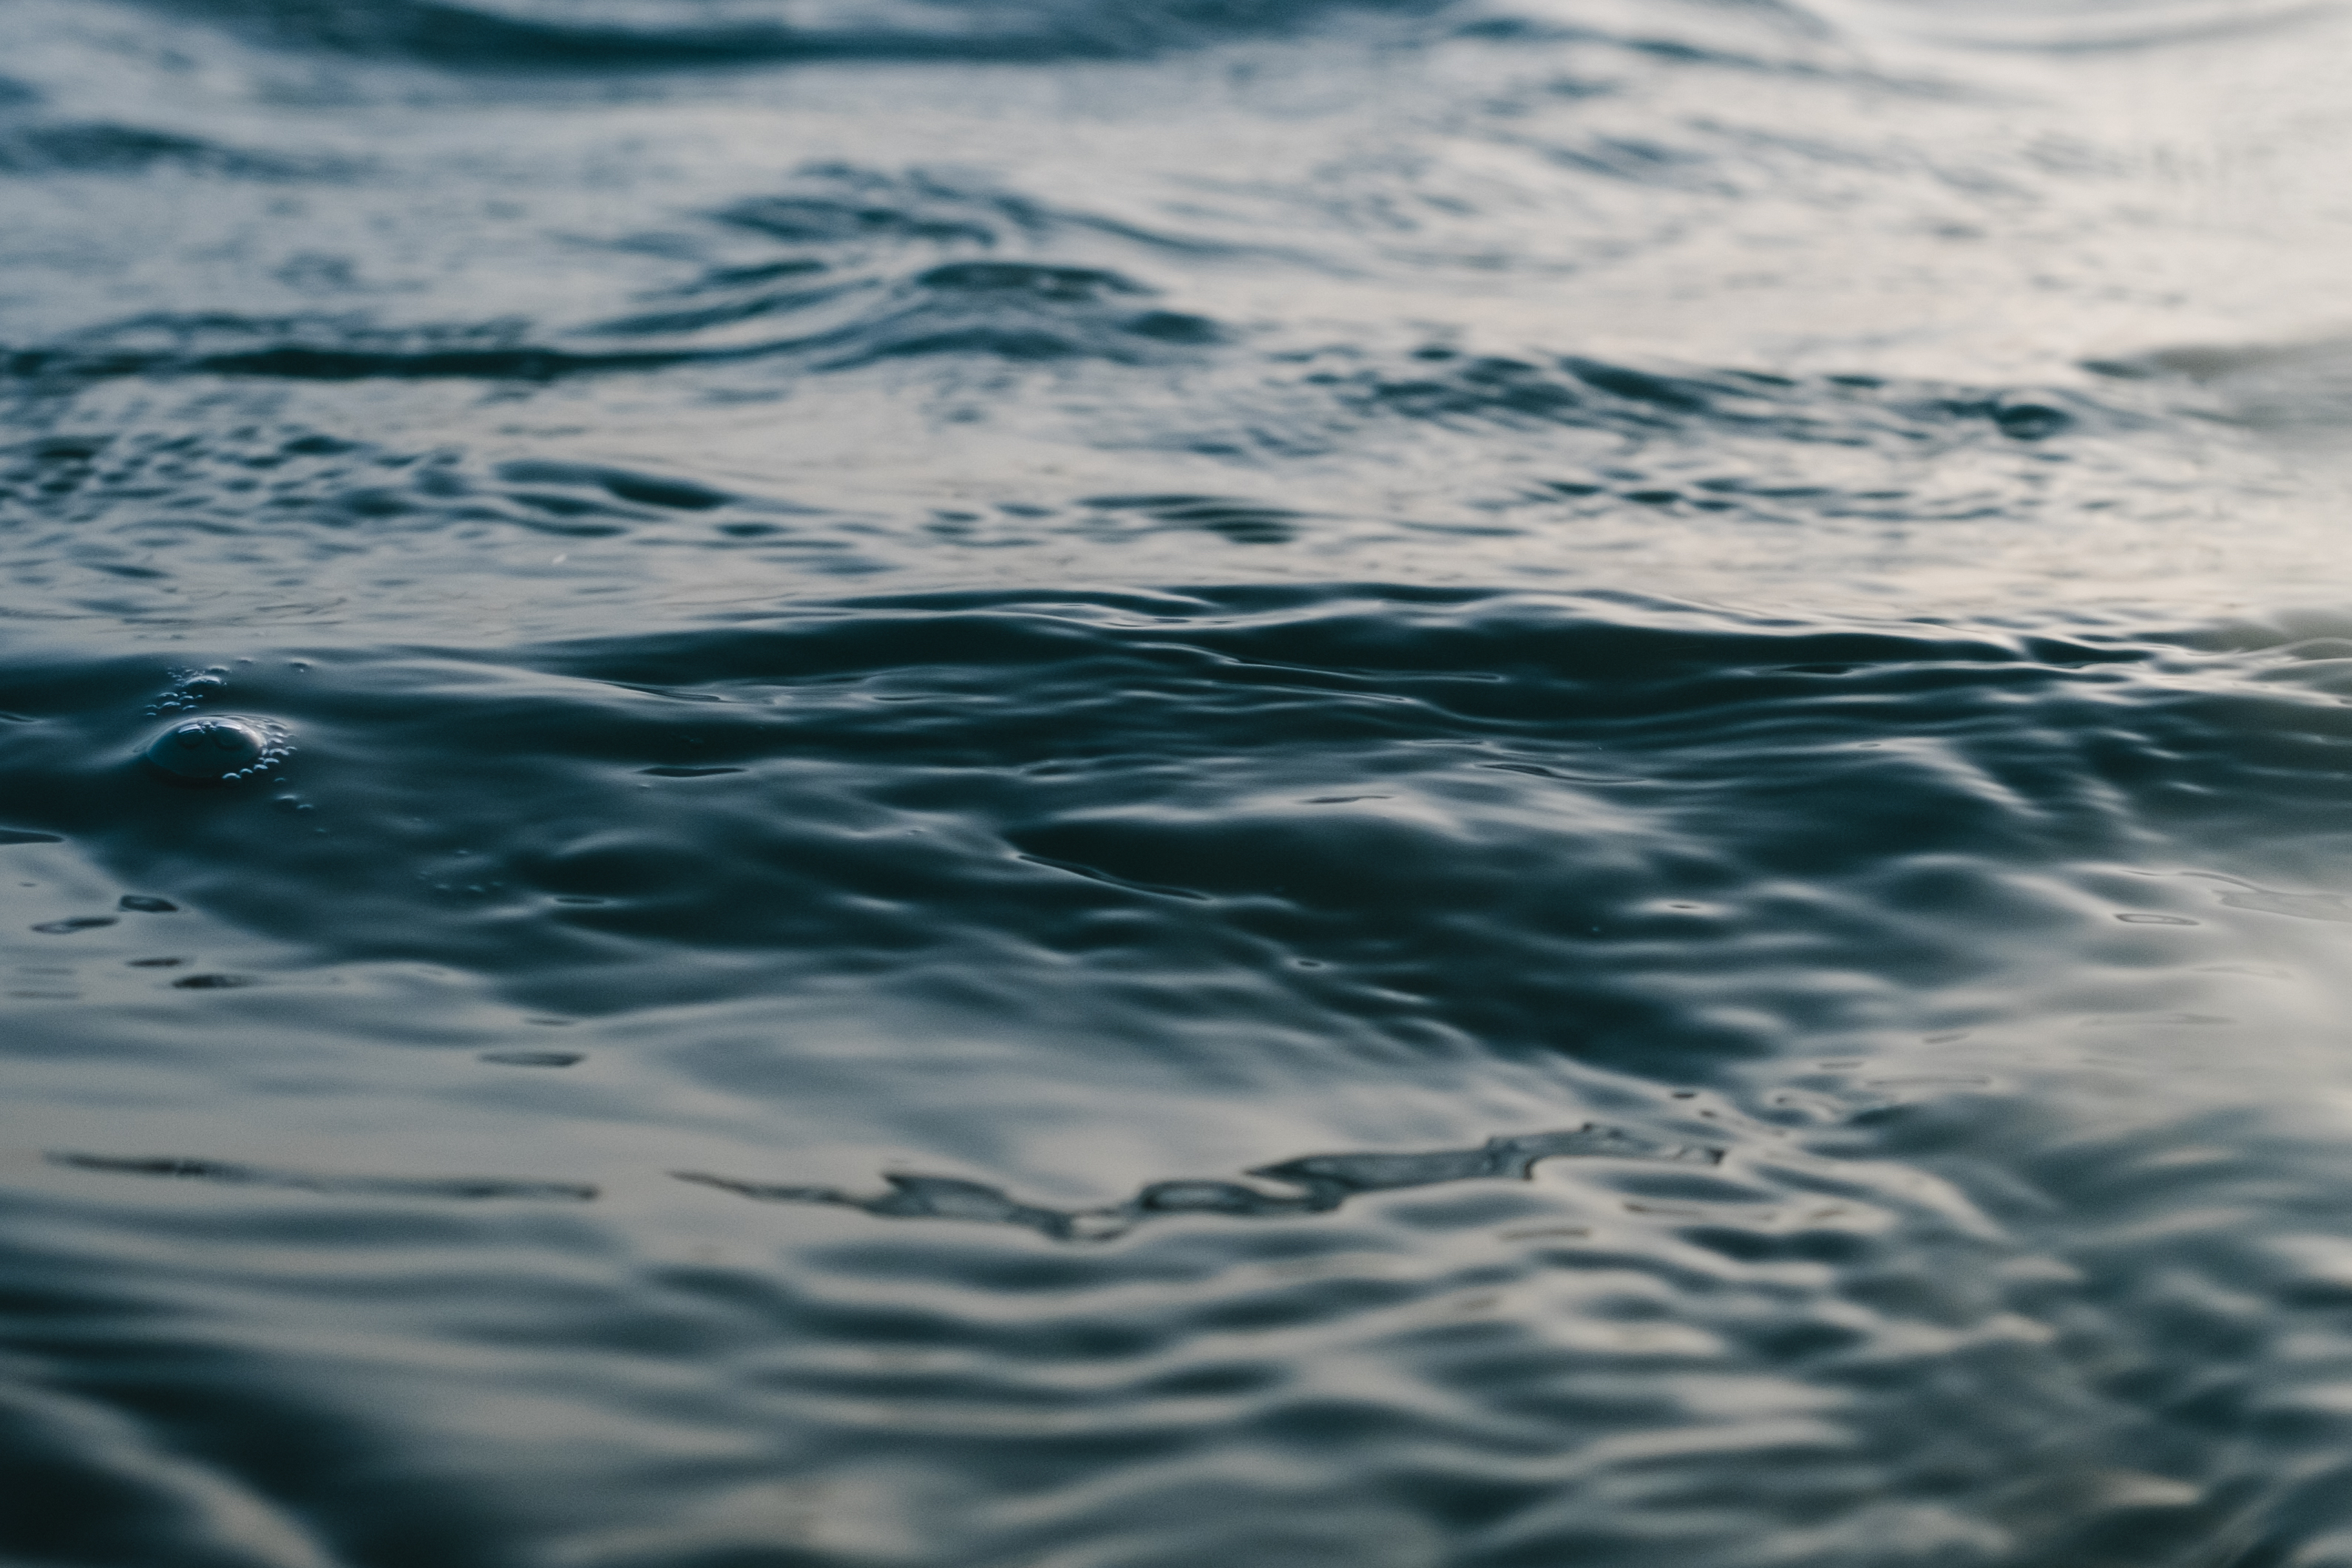
sea, coast, water, ocean, horizon, wave, dark, ripple, reflection, wind wave